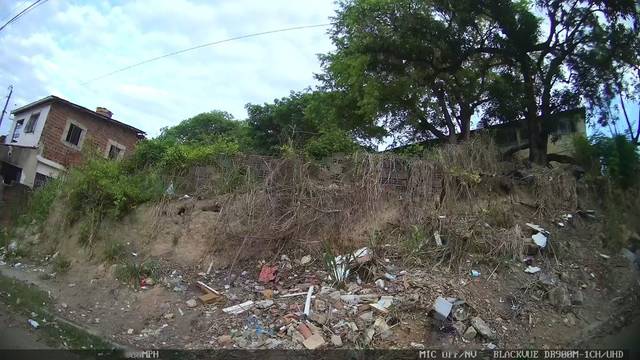
Region: Brazil
Coordinates: -8.005, -34.852